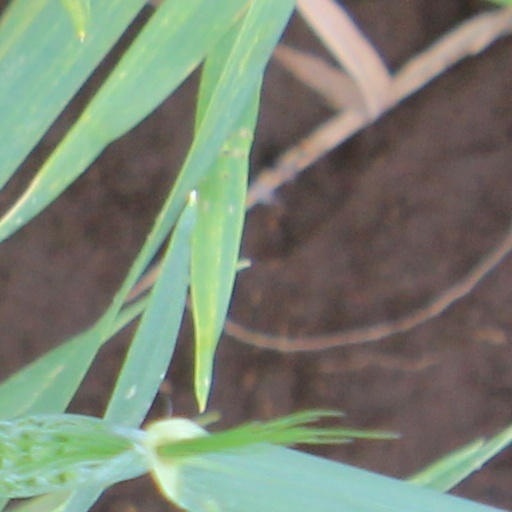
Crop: wheat